Sociedade Partenon Literário

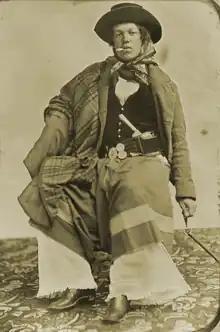
A 19th century "gaucho" in his typical costume

In this way, the context was established for the definition of the state's sociocultural identity, still embryonic and disarticulated, and for the formation of a literature of regionalist character, called "gauchesca", whose first exponents are found among the members of the Parthenon, who divulge their writings in the "Revista Mensal" and publish independent works. The regionalist theme was not a novelty and had been in gestation for some time, although dispersed and inconsistent, but it was through Parthenon that regionalism would be converted into a definite program and would be cultivated literarily in a systematic way.